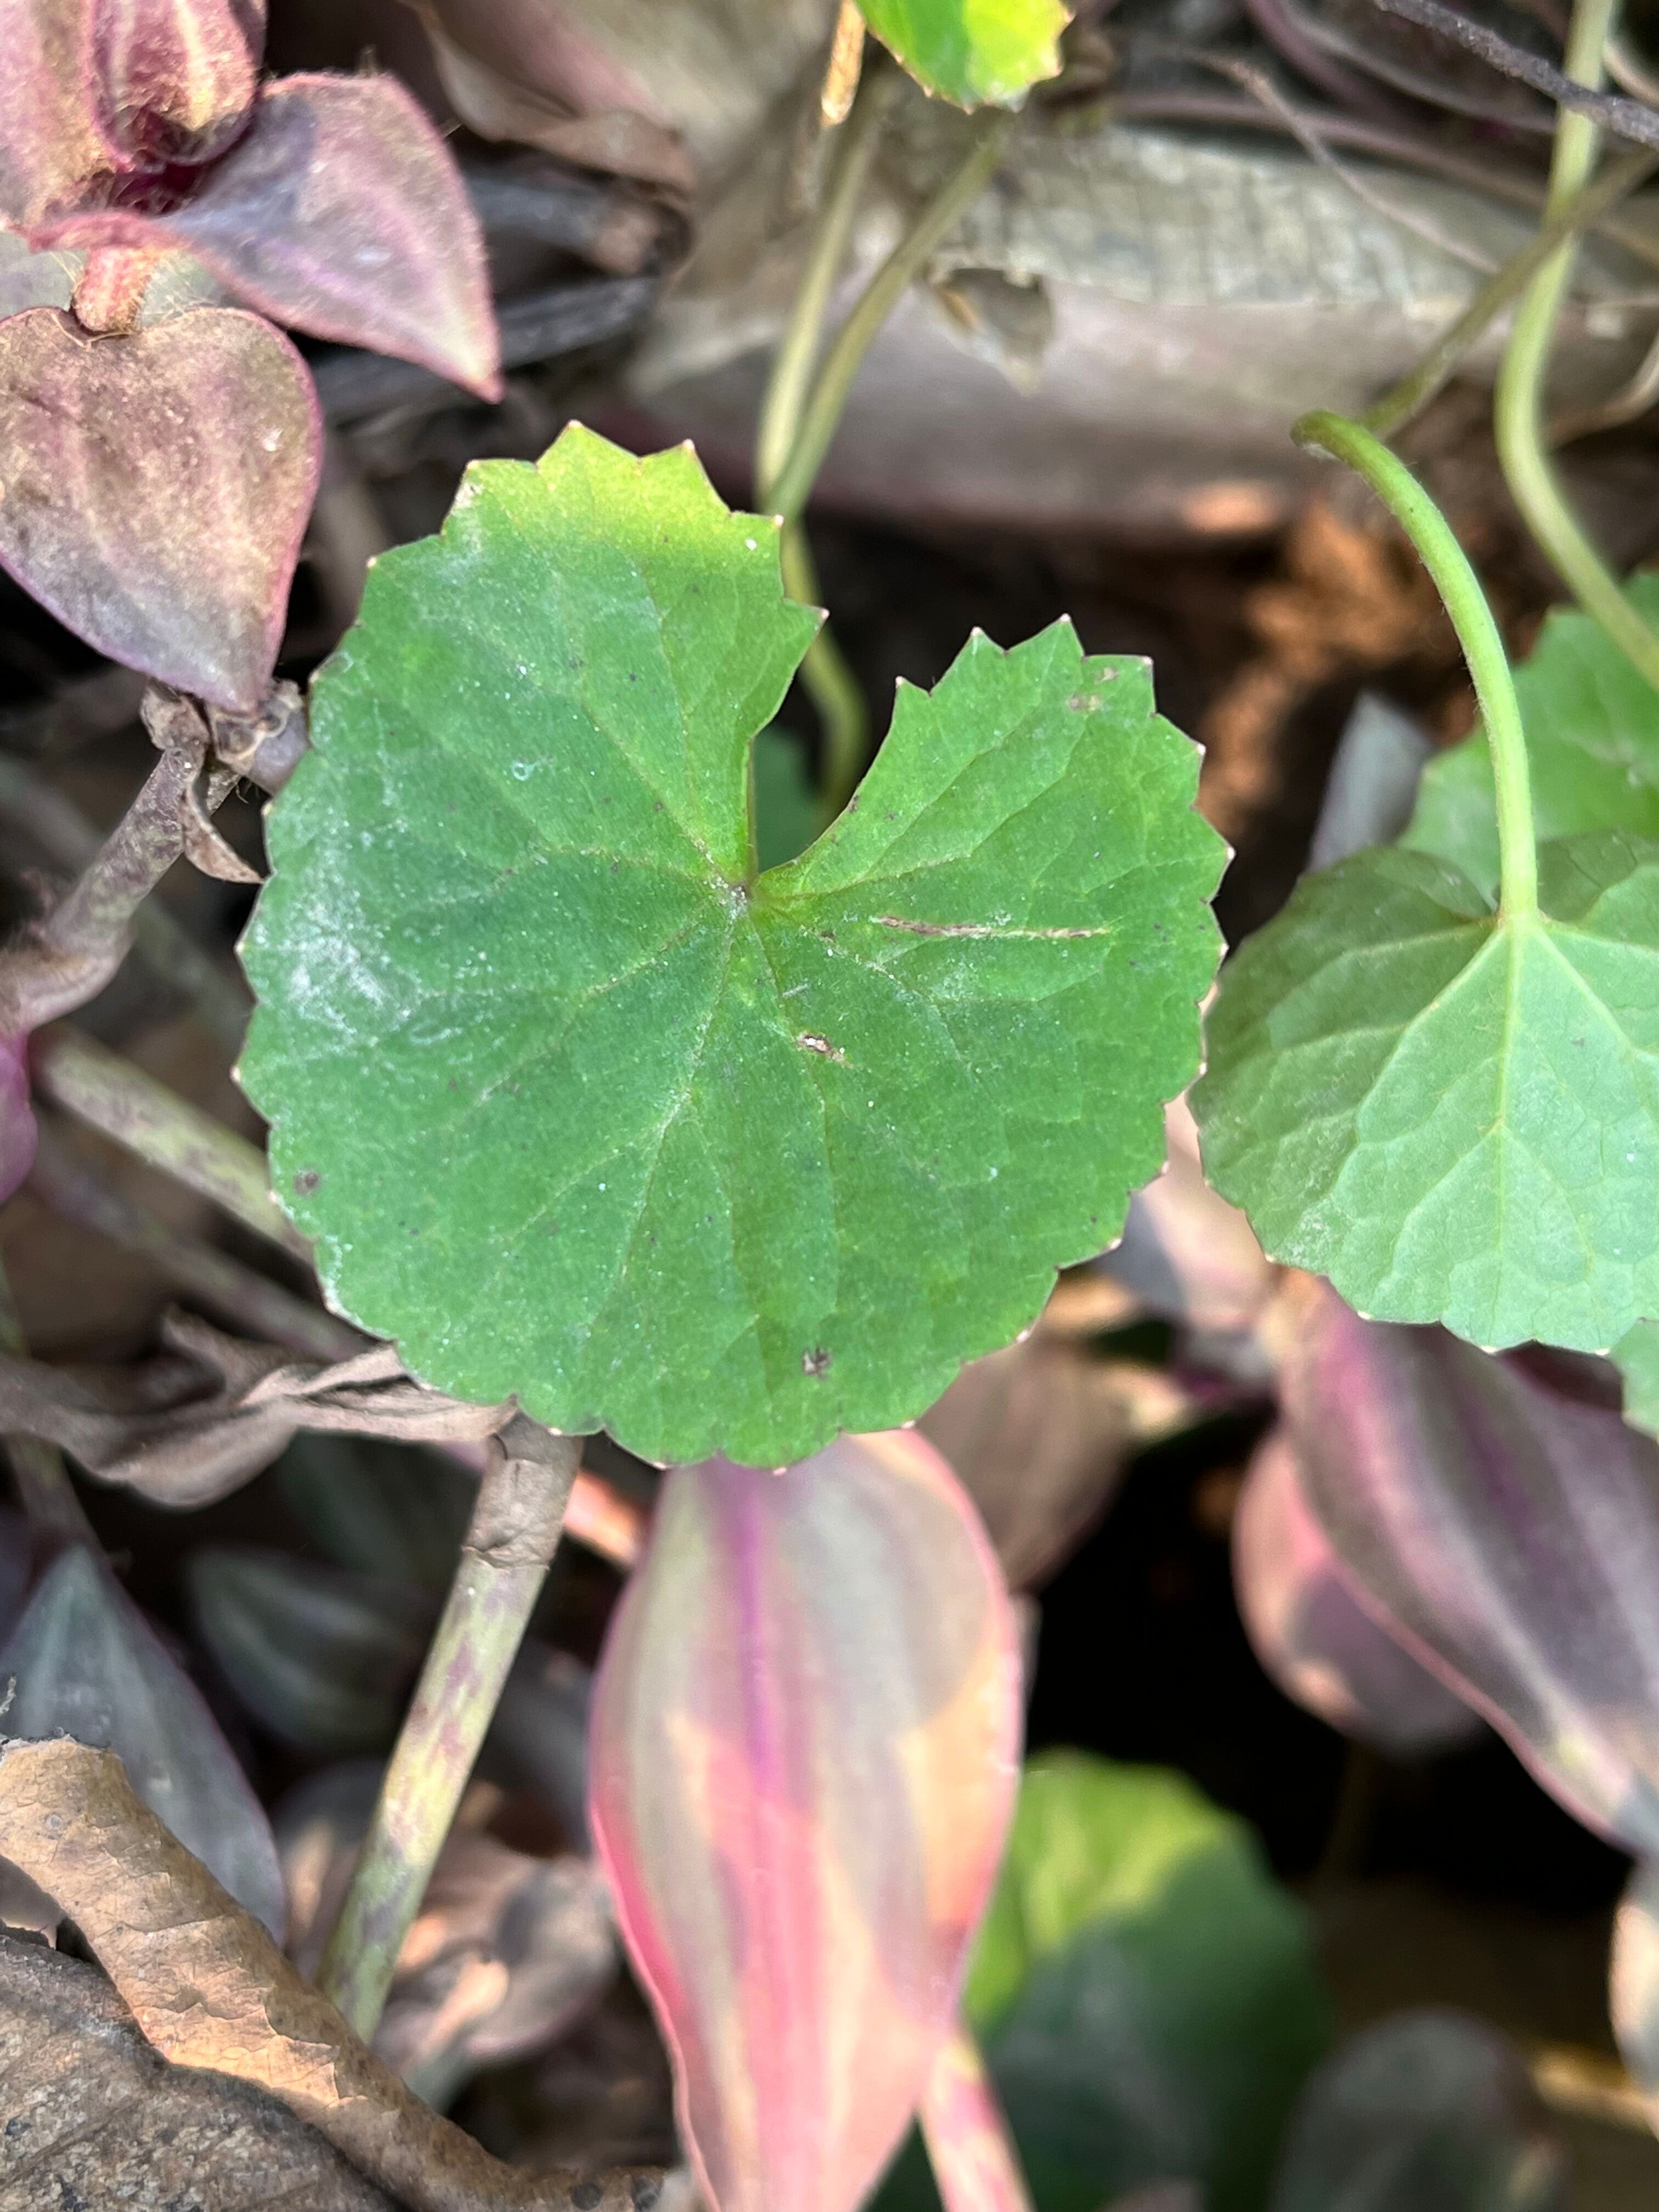
Plant species: centella-asiatica